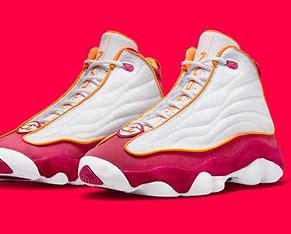
Brand: Jordan
Model: Pro Strong